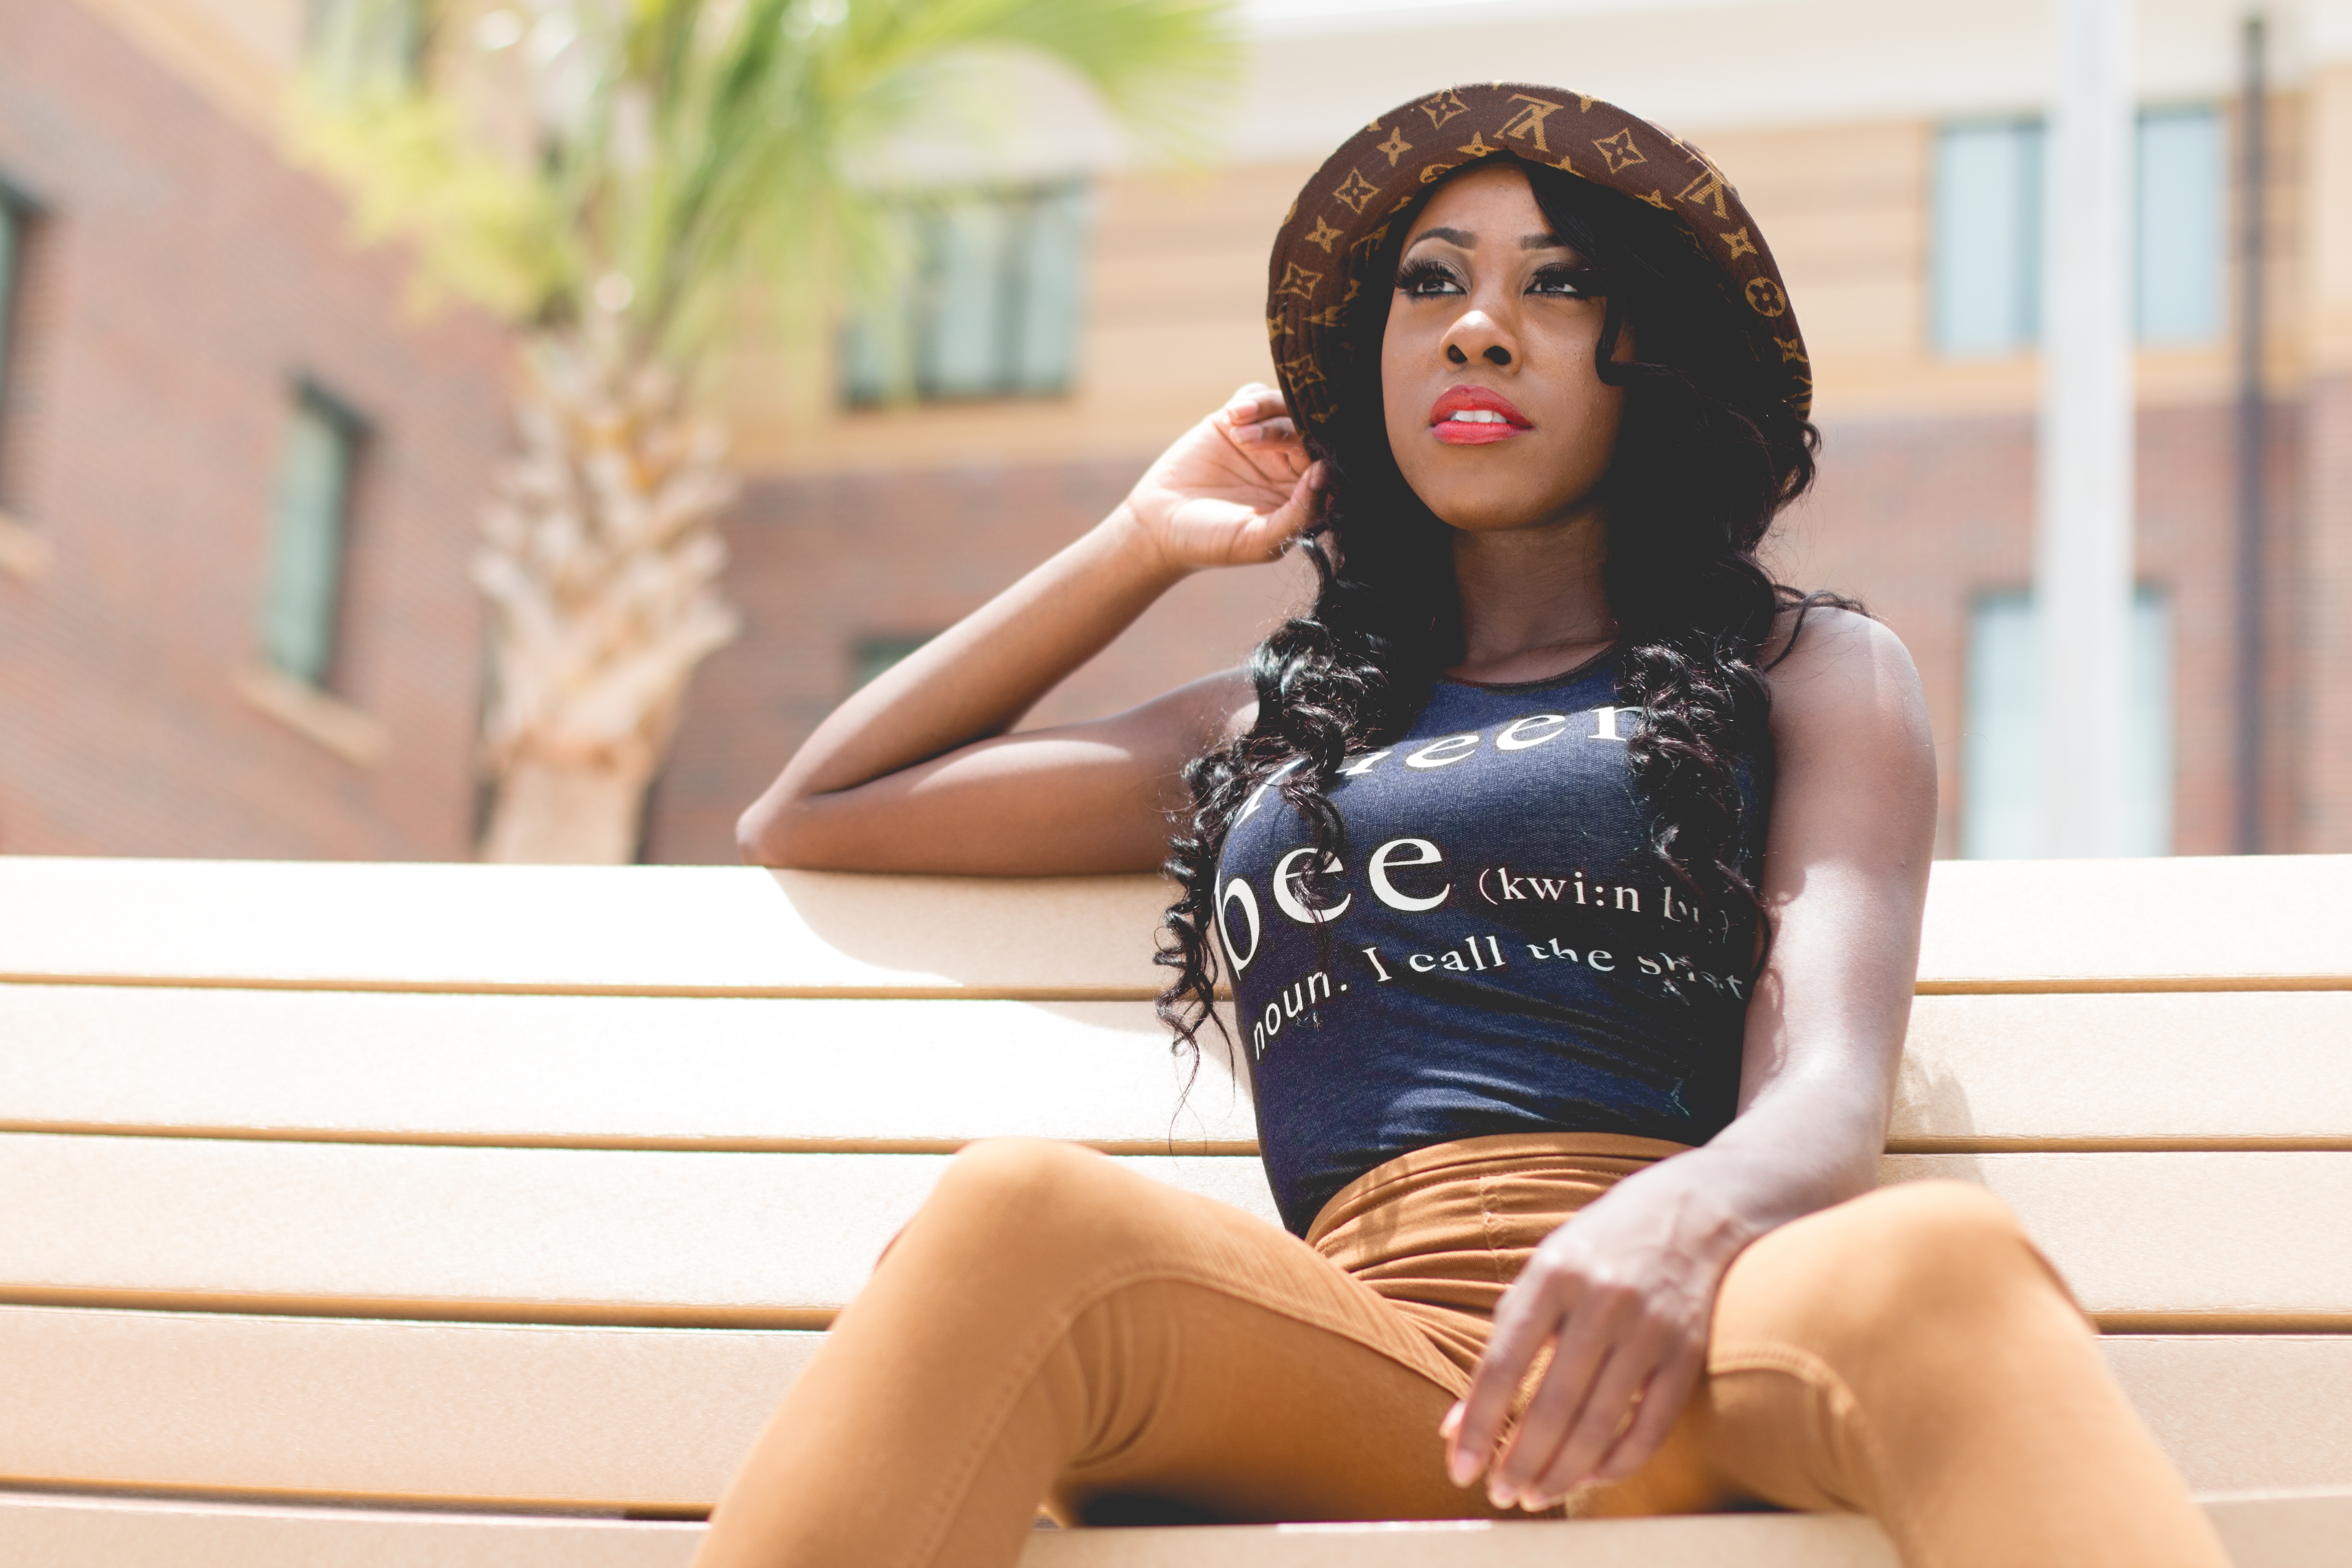
girl, woman, trunk, female, leg, model, sitting, fashion, clothing, lady, hairstyle, swimwear, long hair, human body, black hair, thigh, beauty, abdomen, photo shoot, human positions, undergarment, supermodel, gravure idol, japanese idol